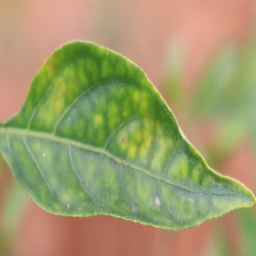
Label: nutritional